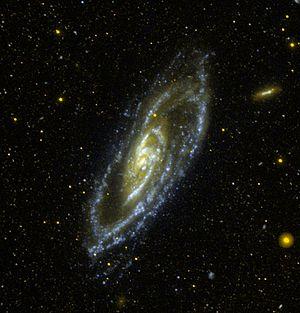
M106 est une galaxie spirale intermédiaire située dans la constellation des Chiens de chasse à 23,5 ± 1,0 millions d'années-lumière. M106 a été découvert l'astronome français Pierre Méchain en 1781. Apparamment, Charles Messier n'a ni observé ni enregistré cette galaxie dans son catalogue. C'est l'astronome américano-canadienne Helen Sawyer Hogg qui a ajouté NGC 3379, NGC 4258 et l'amas globulaire NGC 6171 au catalogue Messier sous les désignations M105, M106 et M107.